Prison 77

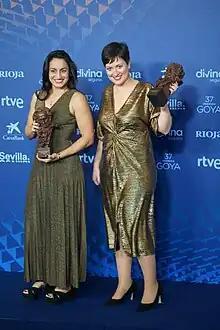
Esther Ballesteros and Ana Rubio holding their Goya Awards for Best Special Effects in 2023

The screenplay was co-written by the director Alberto Rodríguez alongside his customary scribe Rafael Cobos. The film is a Movistar Plus+ and Atípica Films production. The crew featured other recurring Alberto Rodríguez' collaborators such as Álex Catalán (cinematographer), Pepe Domínguez del Olmo (art director), (editing) and (composer).